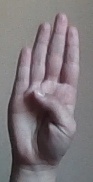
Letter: kaaf